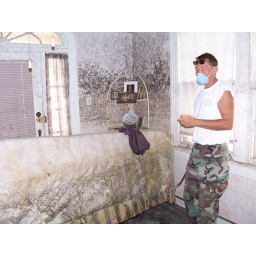
The sofa bed was moved from under the windows to in front of the door.